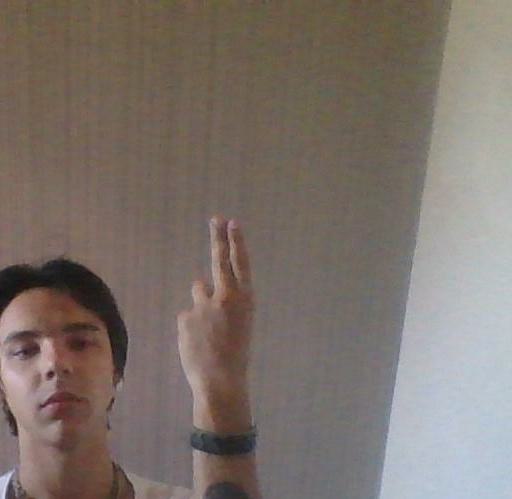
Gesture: two_up_inverted